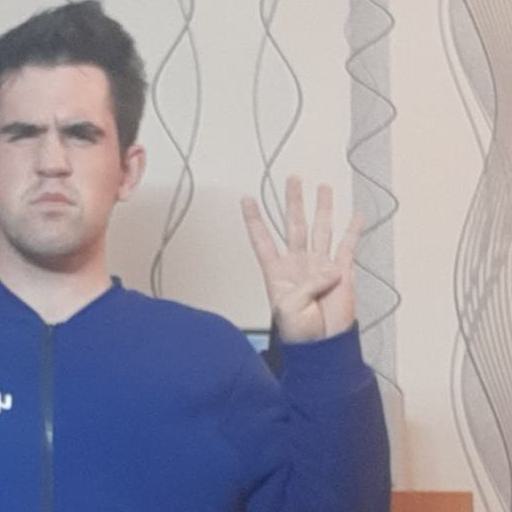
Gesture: four